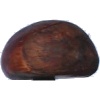
Label: Chestnut 1